Beringian lemming

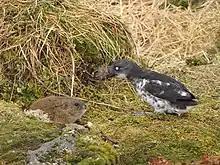
A lemming and a least auklet regard each other on St. George Island (Alaska).

This species is found on both sides of the Bering Sea, and its distribution roughly coincides with the former landmass of Beringia, which it likely inhabited prior to its partial submergence.